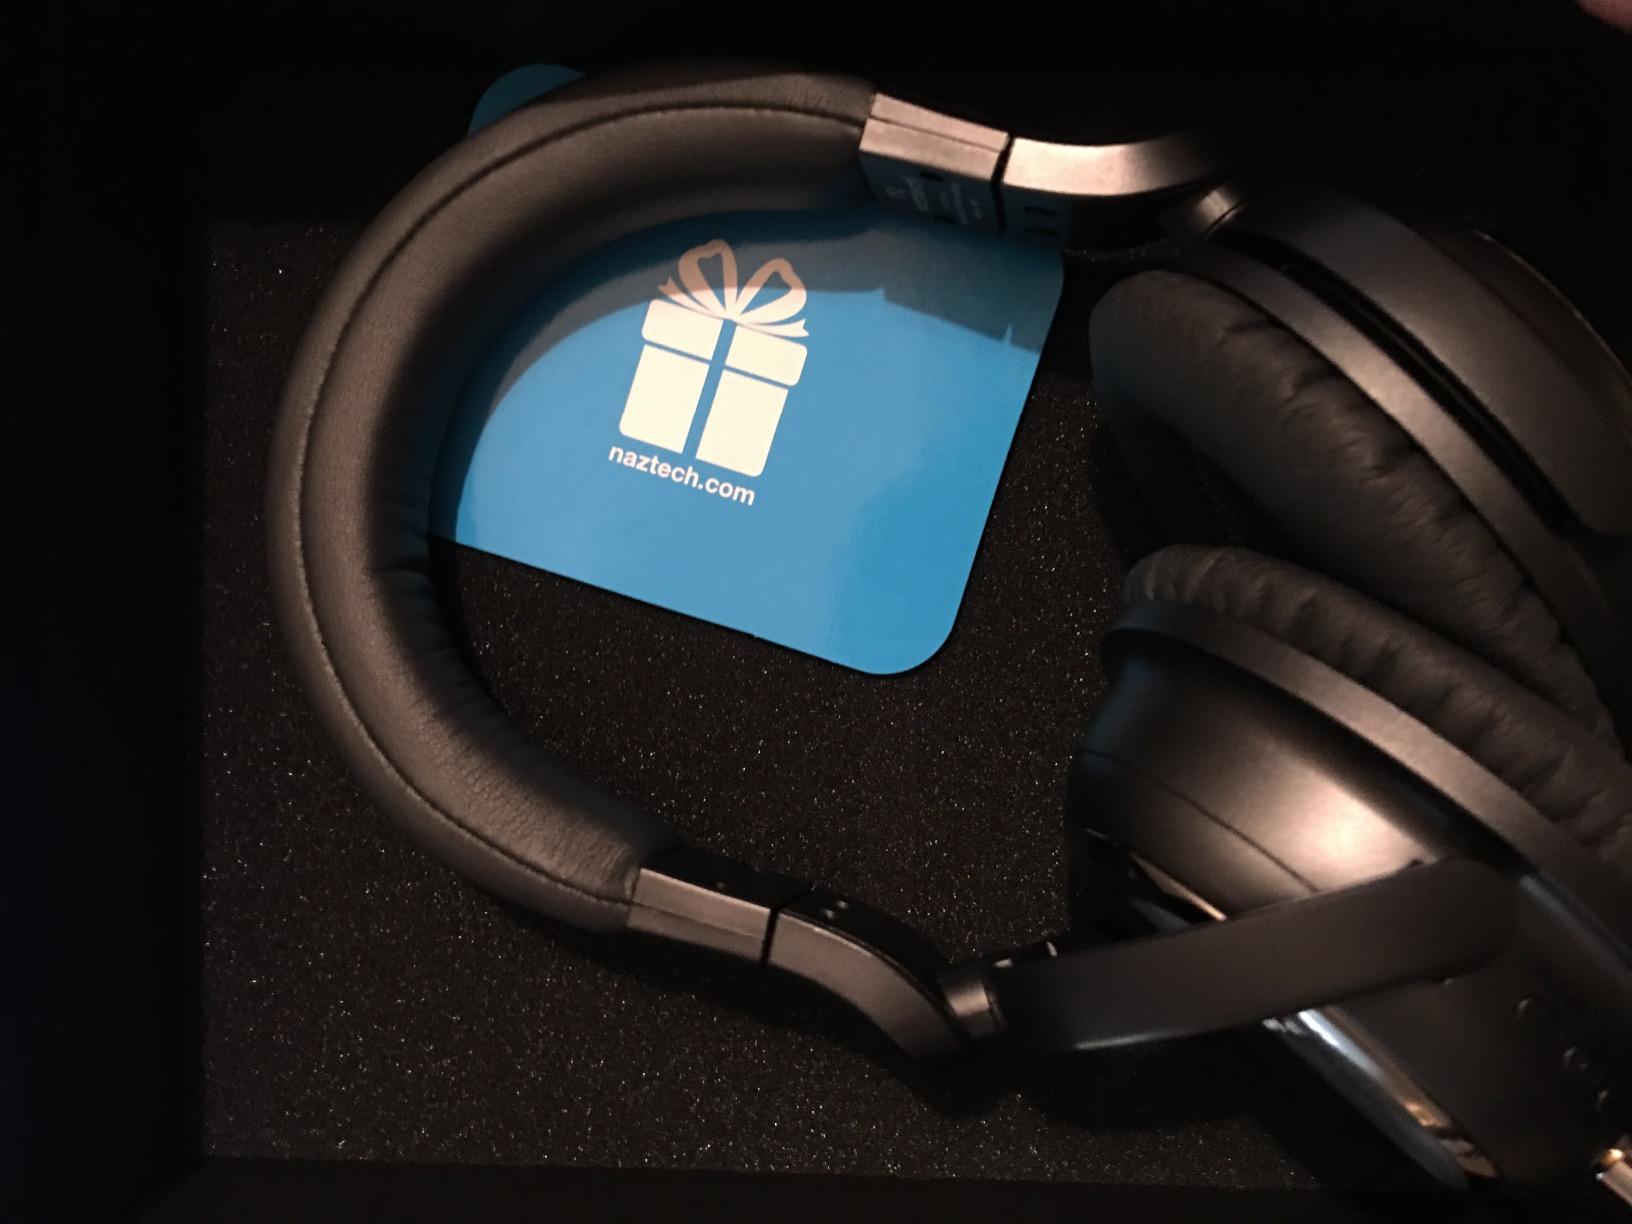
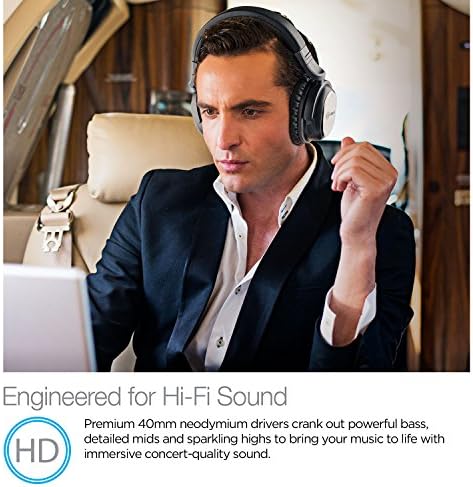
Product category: headphones
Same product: yes